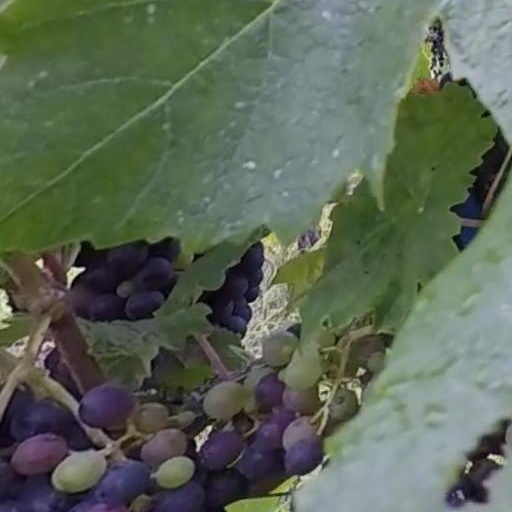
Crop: grape